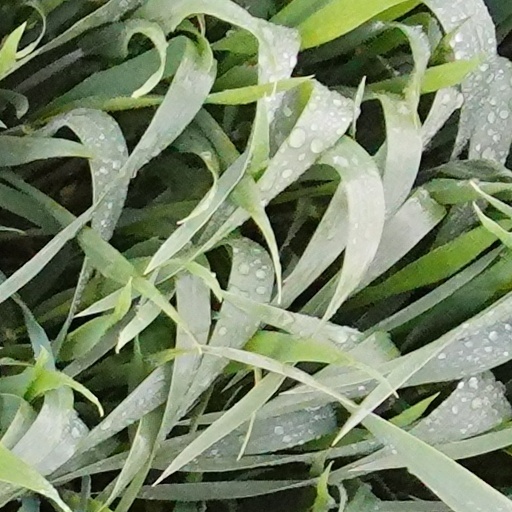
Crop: wheat